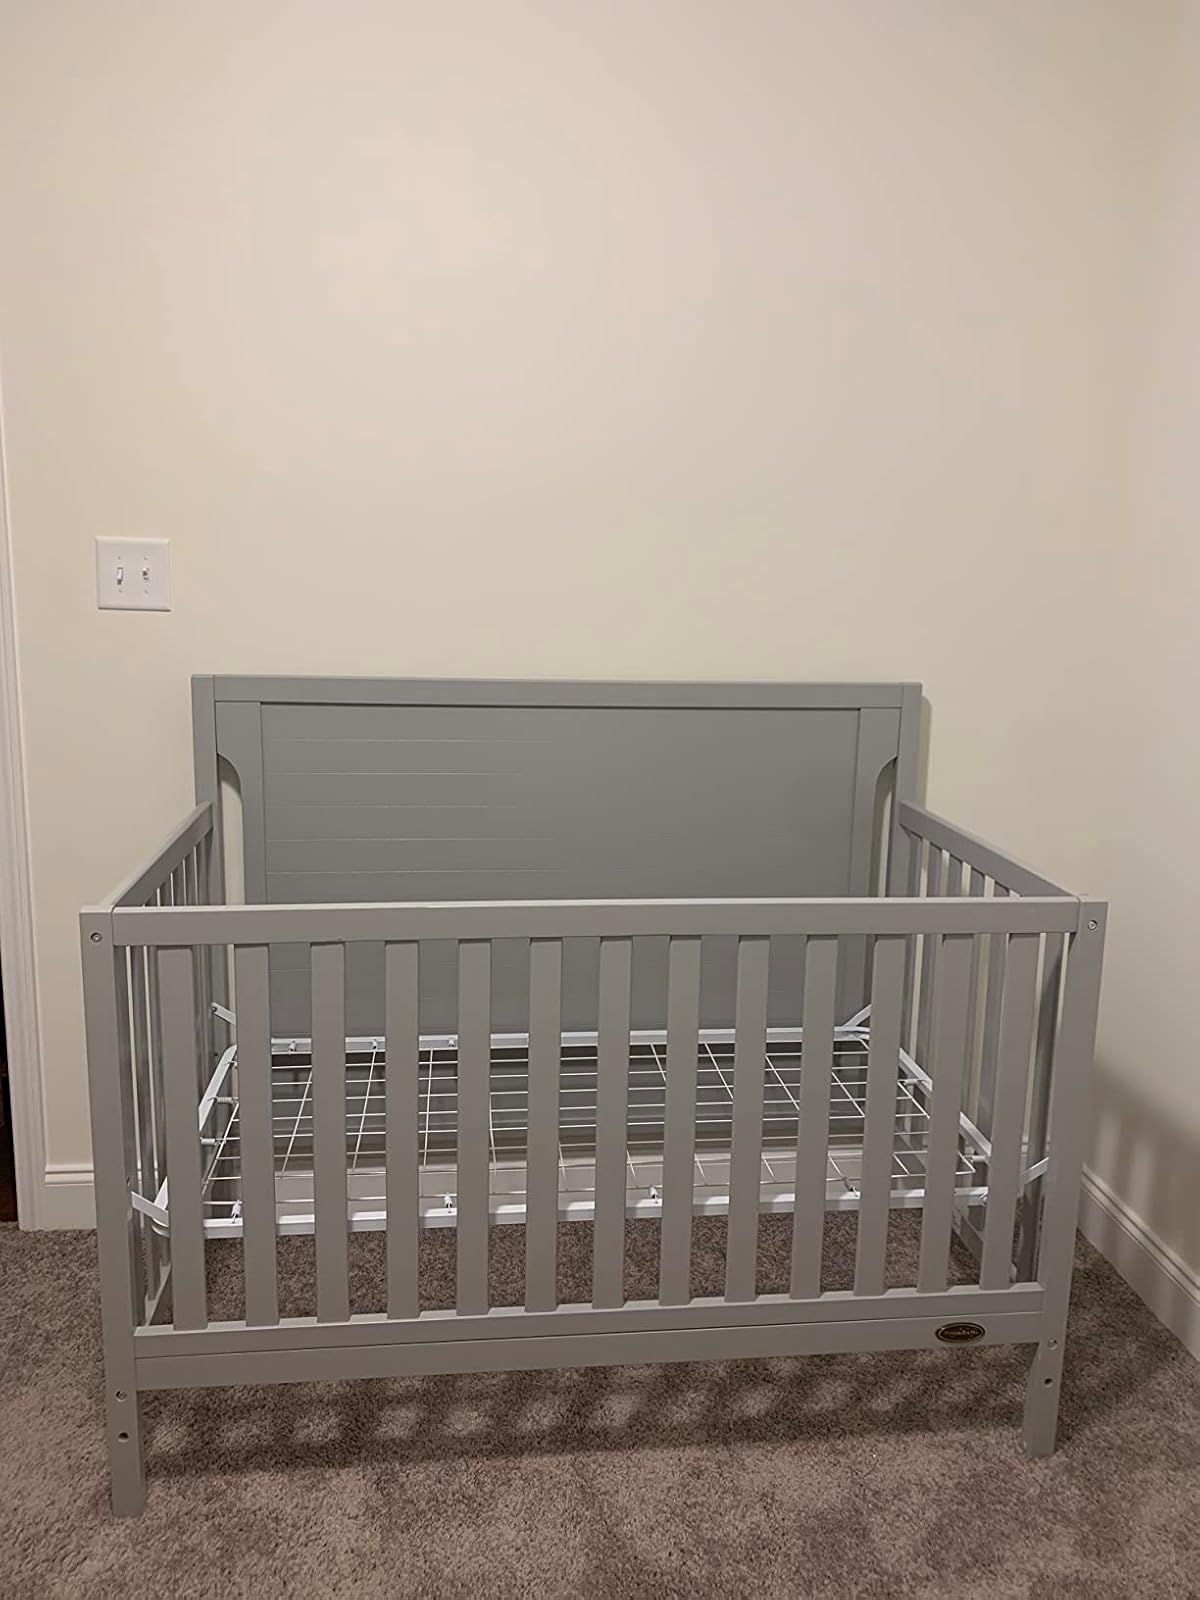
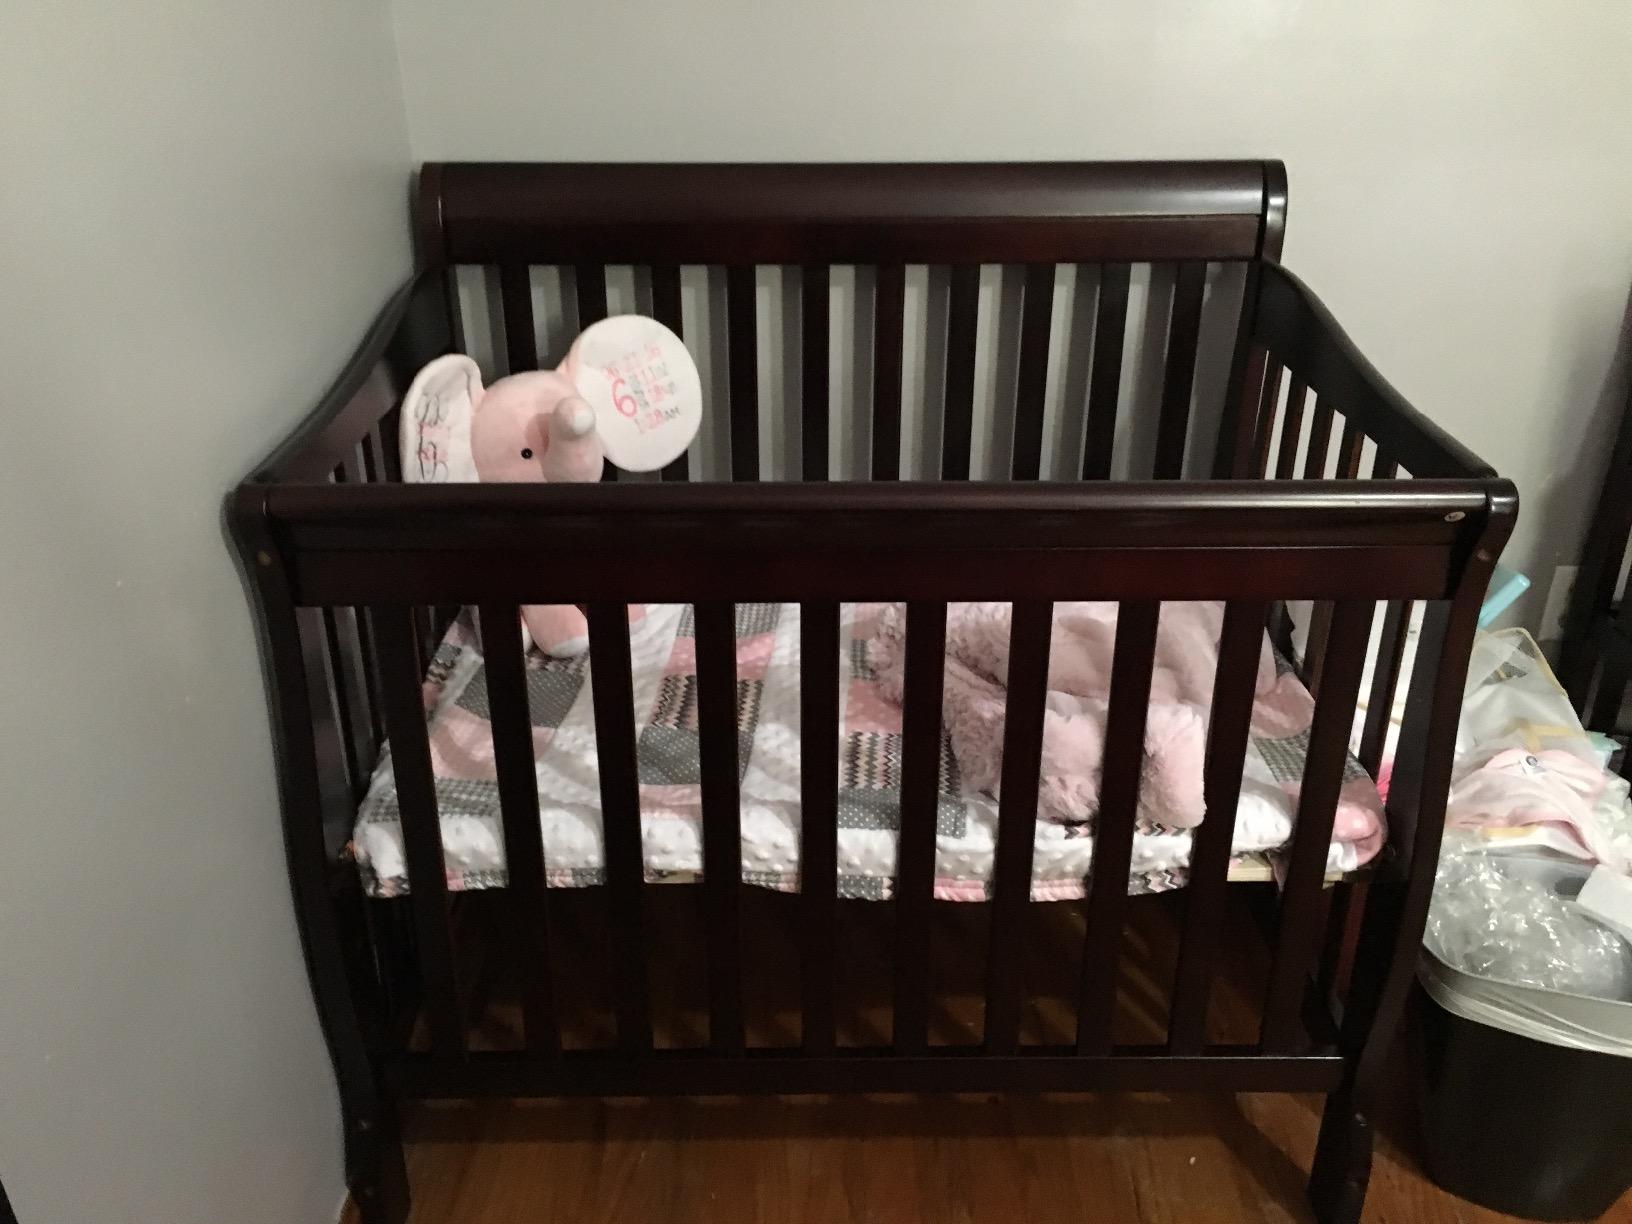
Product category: products_crib
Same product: no